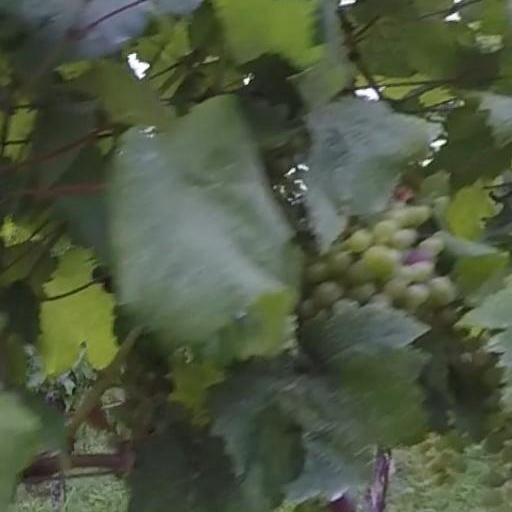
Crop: grape